Australian Botanic Garden Mount Annan

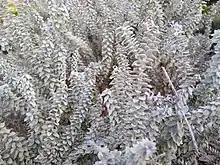
"Eremophila lachnocalyx"

The garden consists of Australian Bushland with cultivated displays. It is the Australian Plant Garden of the Botanic Gardens Trust and includes not only picnic areas and over of walking tracks, but also a native flora research facility and the NSW PlantBank. Its themed features include: